U.S. Naval Base Subic Bay

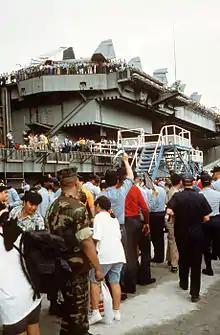
Evacuees board

Following the Fall of Saigon in the summer of 1975 hundreds of thousands of refugees fled Vietnam. Thousands of these refugees were rescued at sea by U.S. Navy ships and taken to Subic Bay. A temporary processing center that handled thousands of refugees was set up on Grande Island in 1975. They were later taken to the Philippine Refugee Processing Center in Morong, Bataan.